Mikhail Afanasev

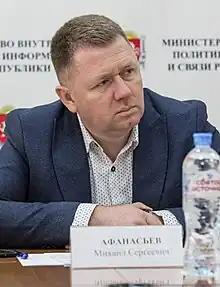
Afanasev in February 2021

Mikhail Sergeyevich Afanasev (Ukrainian: Михайло Сергійович Афанасьєв; Russian: Михаил Сергеевич Афанасьев; born on 17 May 1982), is a Russian and former Ukrainian politician and lawyer who is currently the 6th Head of Simferopol since 22 March 2022.